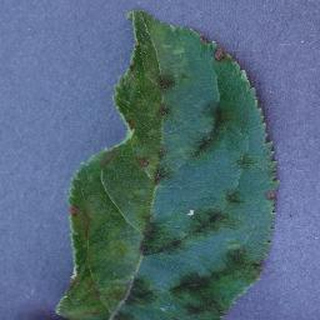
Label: apple_apple_scab